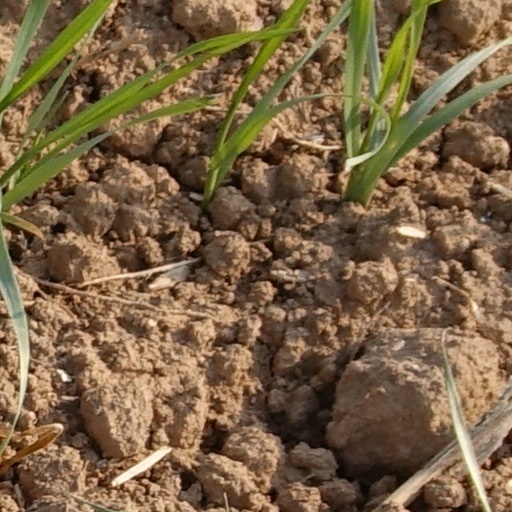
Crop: wheat